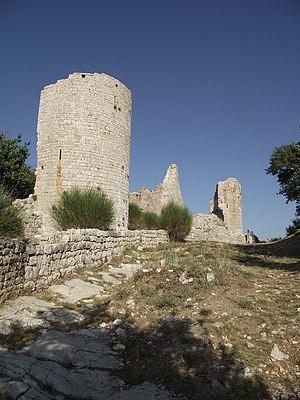
Une partie du château de Rougiers aujourd'hui en ruine.
Rougiers est une commune française située dans le département du Var, en région Provence-Alpes-Côte d’Azur.
Le castrum Saint-Jean, sur la commune de Rougiers, dans le département du Var, se dresse sur le flanc nord-est d'un replat rocheux aux environs de 600 m d'altitude, parallèlement à l'oppidum de Piégu. Il domine de ce point le bassin de Saint-Maximin et permettait le contrôle de la plus grande partie de la chaîne de la Sainte-Baume. Au nord, la vue s'étend jusqu'à la montagne Sainte-Victoire. Ce château de montagne et son habitat ont été occupés entre la fin du XIIᵉ siècle et le début du XVᵉ siècle. Des fouilles y ont été entreprises entre 1961 à 1969 par Gabrielle Démians d'Archimbaud et les résultats étudiés dans le cadre d'une thèse d'état soutenue en 1978 et publiée deux ans plus tard. Les fouilles ont livré un mobilier particulièrement conséquent qui donne une vision très avancée de la culture matérielle : 93 919 tessons, 2 600 objets en métal, en os, en ivoire, en bois de cervidé, en pierre, en verre, 114 monnaies.
Gabrielle Démians d’Archimbaud, née le 6 septembre 1929 à Quillan et morte le 1ᵉʳ août 2017 à Aix-en-Provence, est une archéologue médiéviste française.